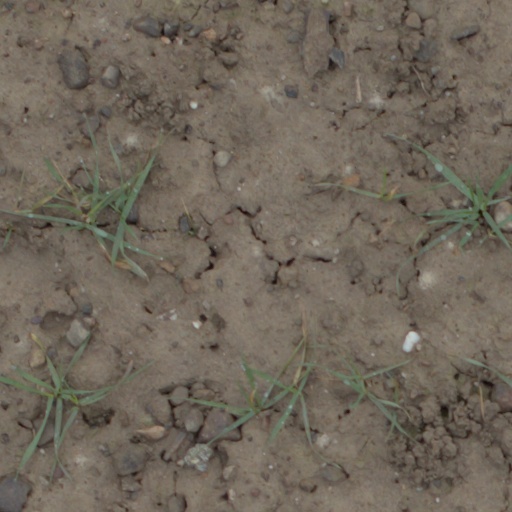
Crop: wheat